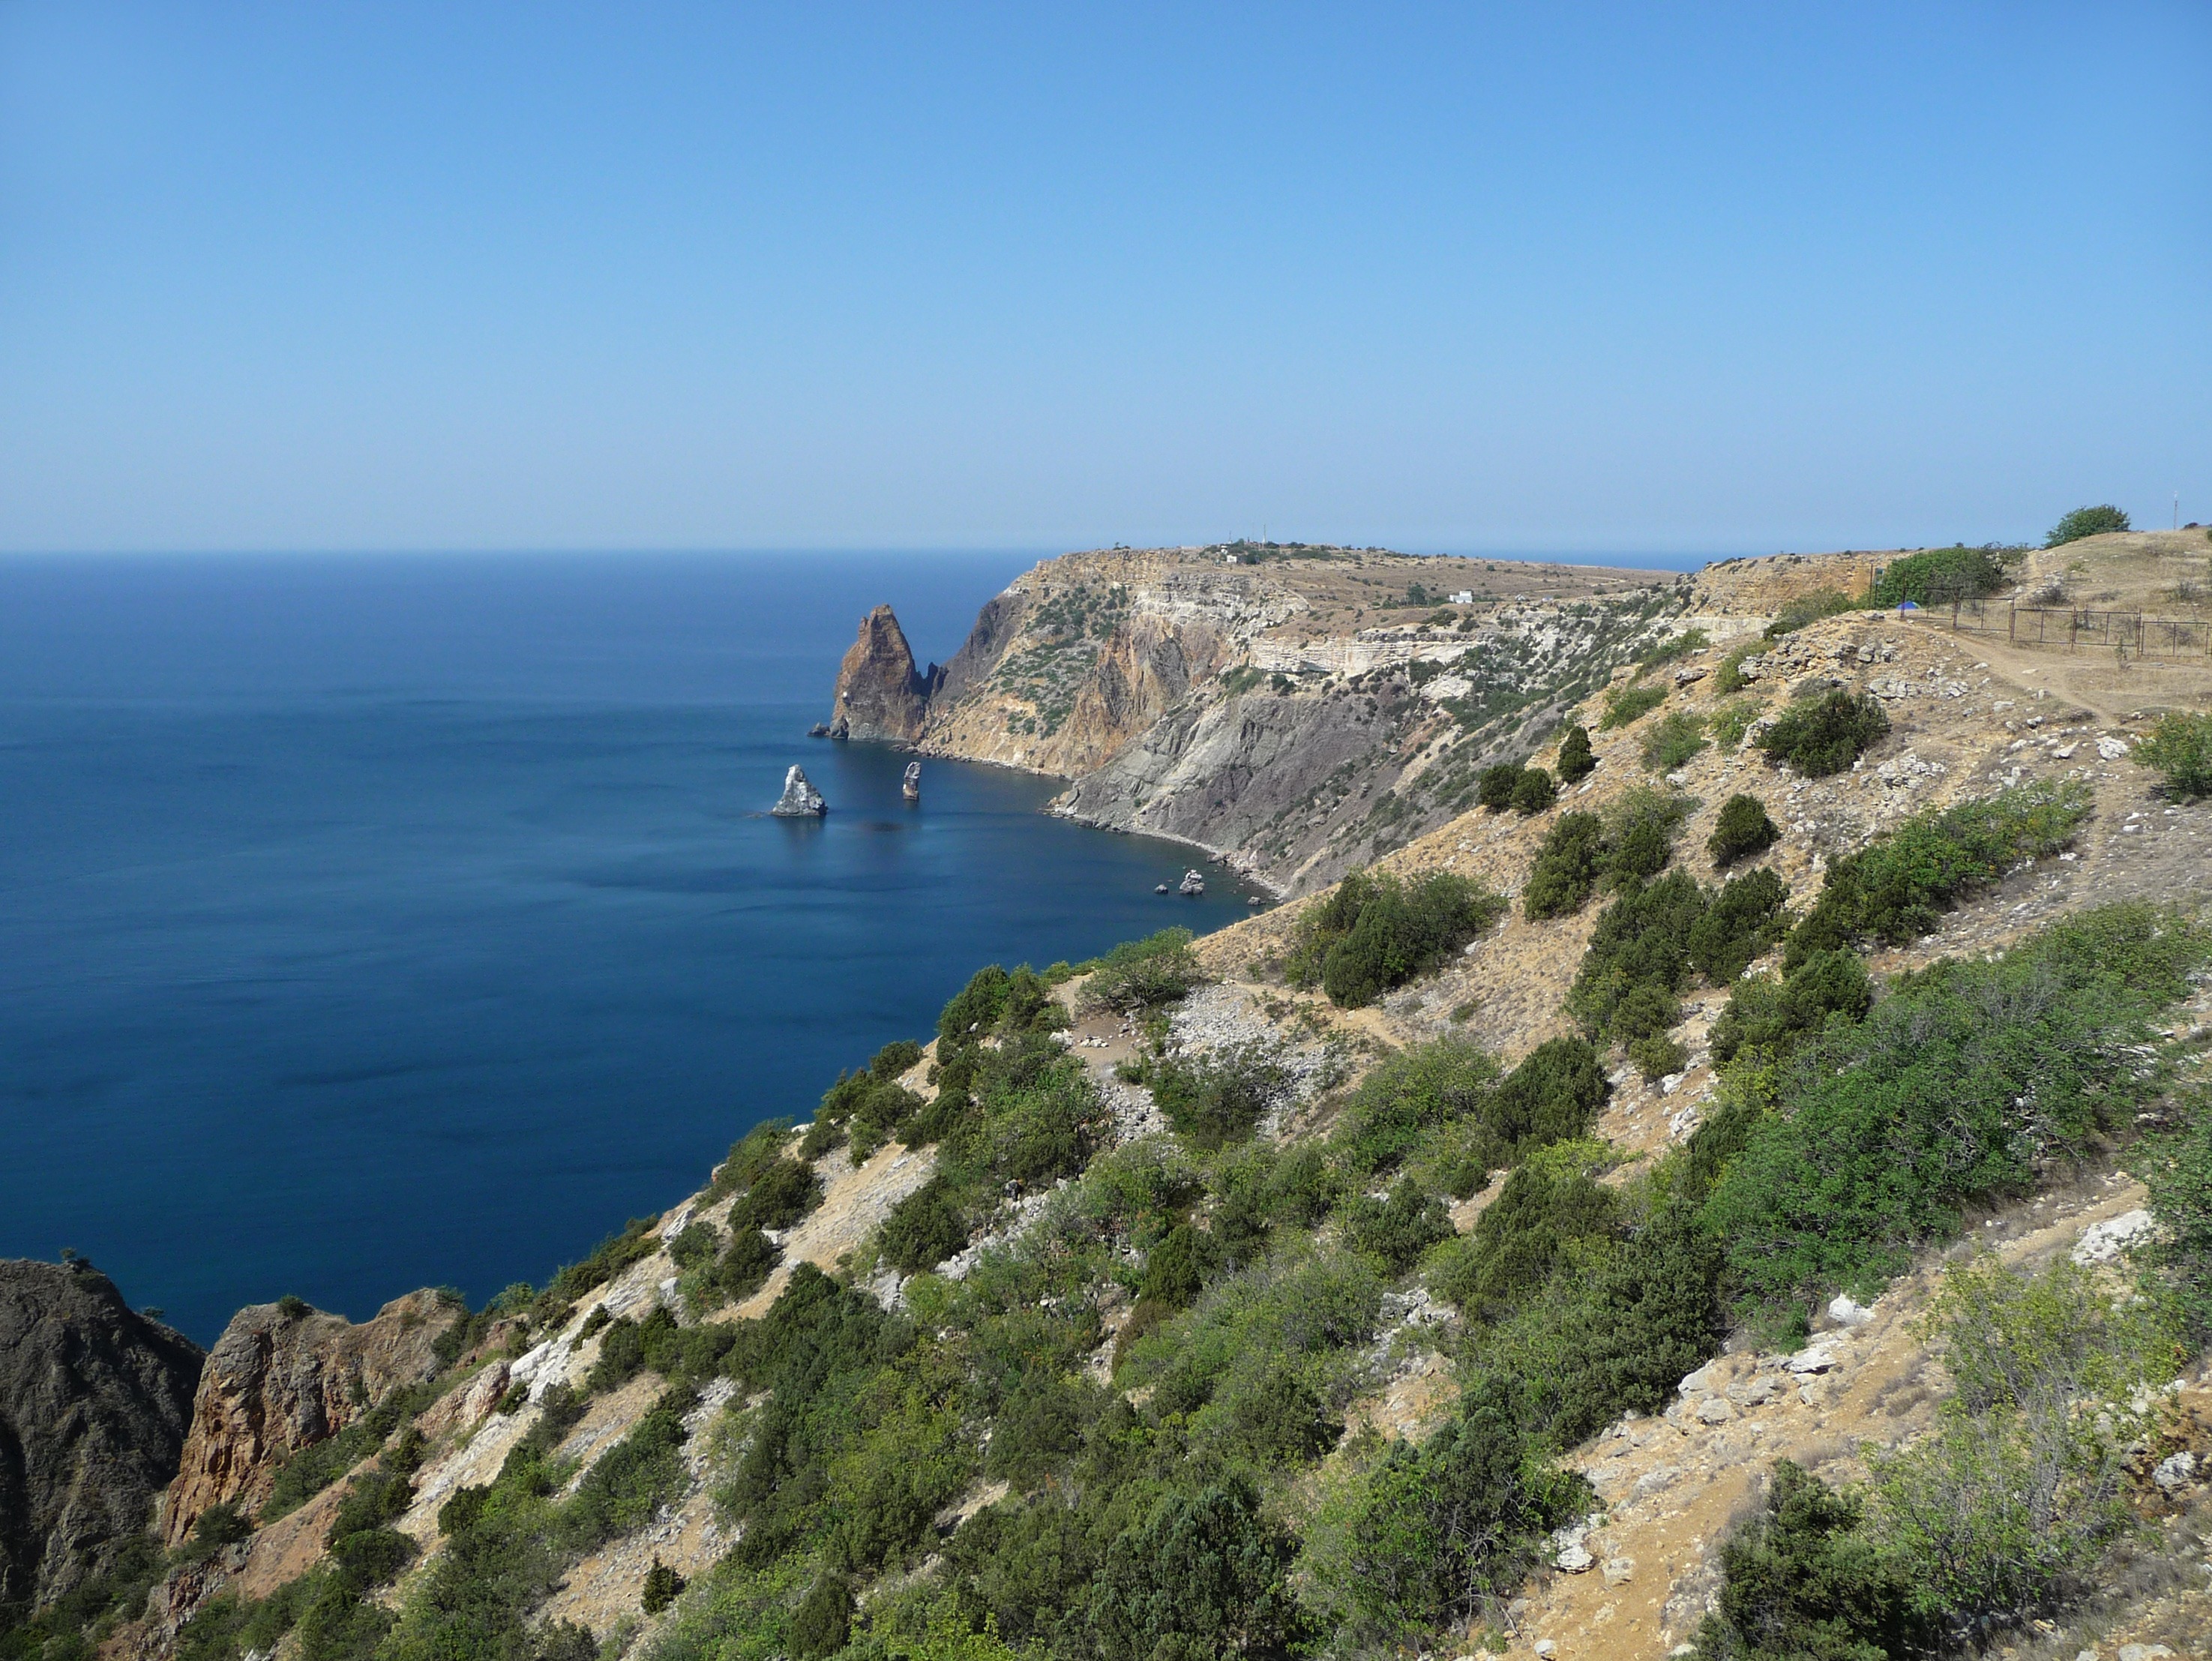
beach, landscape, sea, coast, water, nature, rock, ocean, mountain, sky, countryside, shore, adventure, brush, country, summer, vacation, cliff, cove, spring, scenic, bay, rocky, terrain, plants, body of water, rocks, outside, clouds, geology, ukraine, beautiful, cape, landform, black sea